Sant'Anna funicular

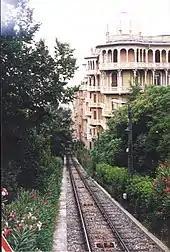
The line

The Sant'Anna funicular is a funicular railway in the Italian city of Genoa connecting the "Piazza Portello", on the edge of the historic city centre, to the "Corso Magenta". The line is one of several true funiculars in the city, including the Zecca–Righi funicular and the Quezzi funicular, although the Principe–Granarolo rack railway is also sometimes erroneously described as a funicular.